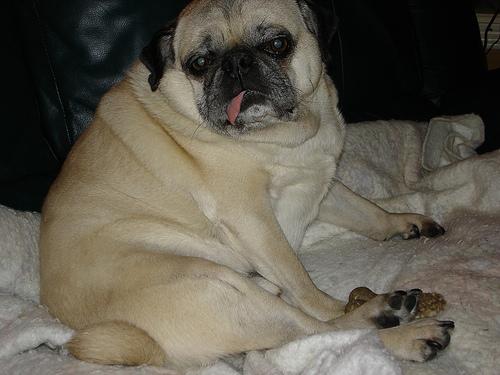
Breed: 798-n000130-pug